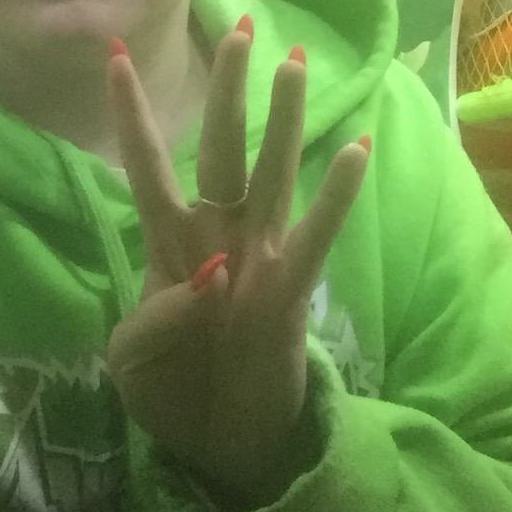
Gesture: four